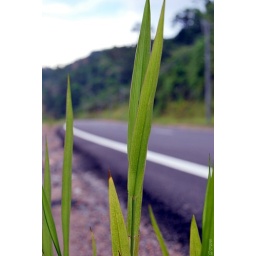
grass by the road